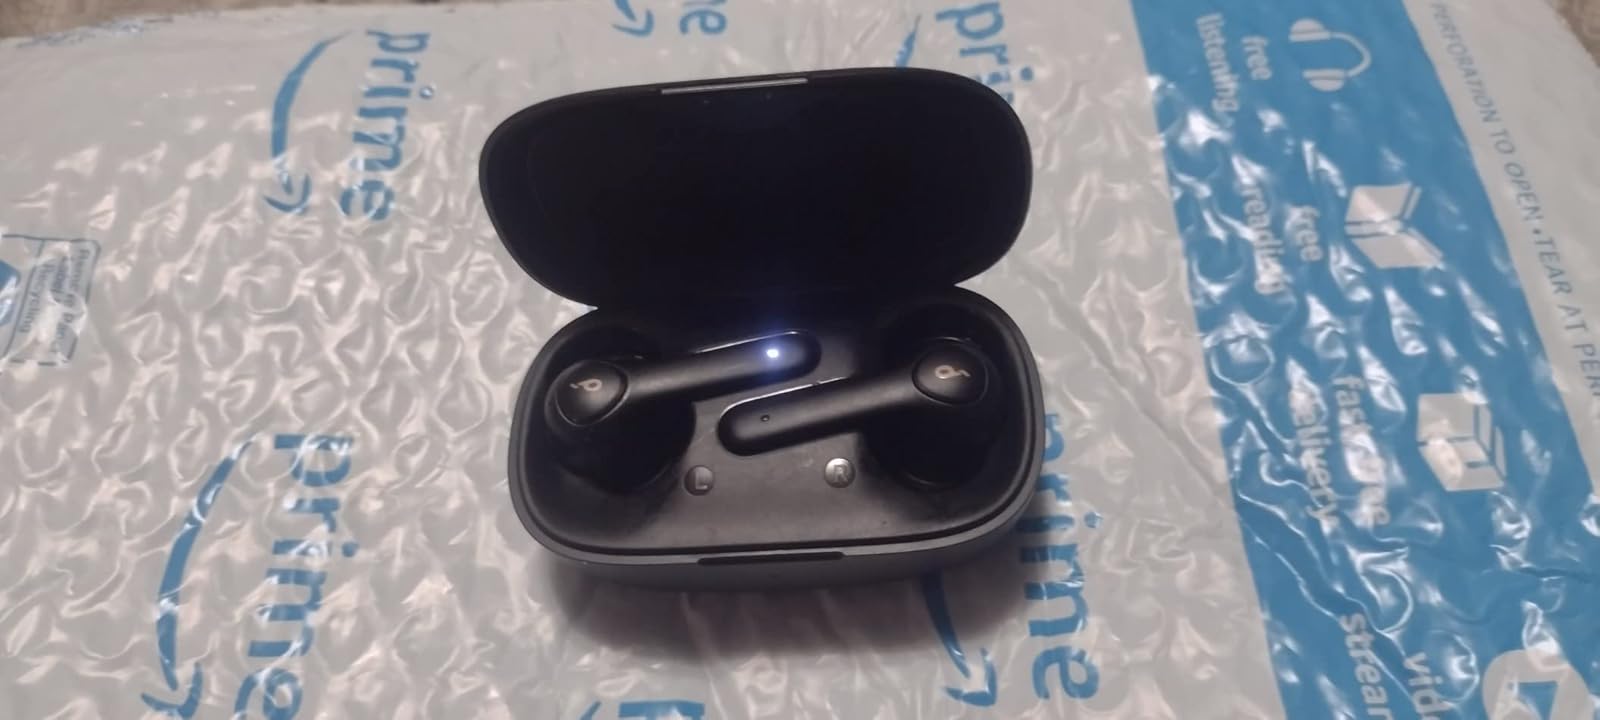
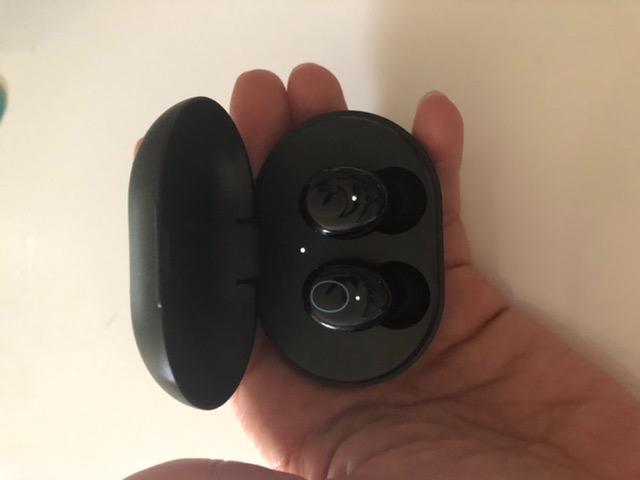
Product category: earbuds
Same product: no